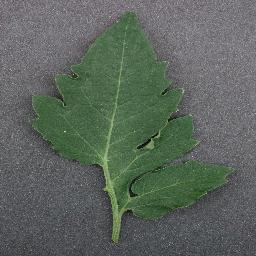
Label: Tomato___healthy